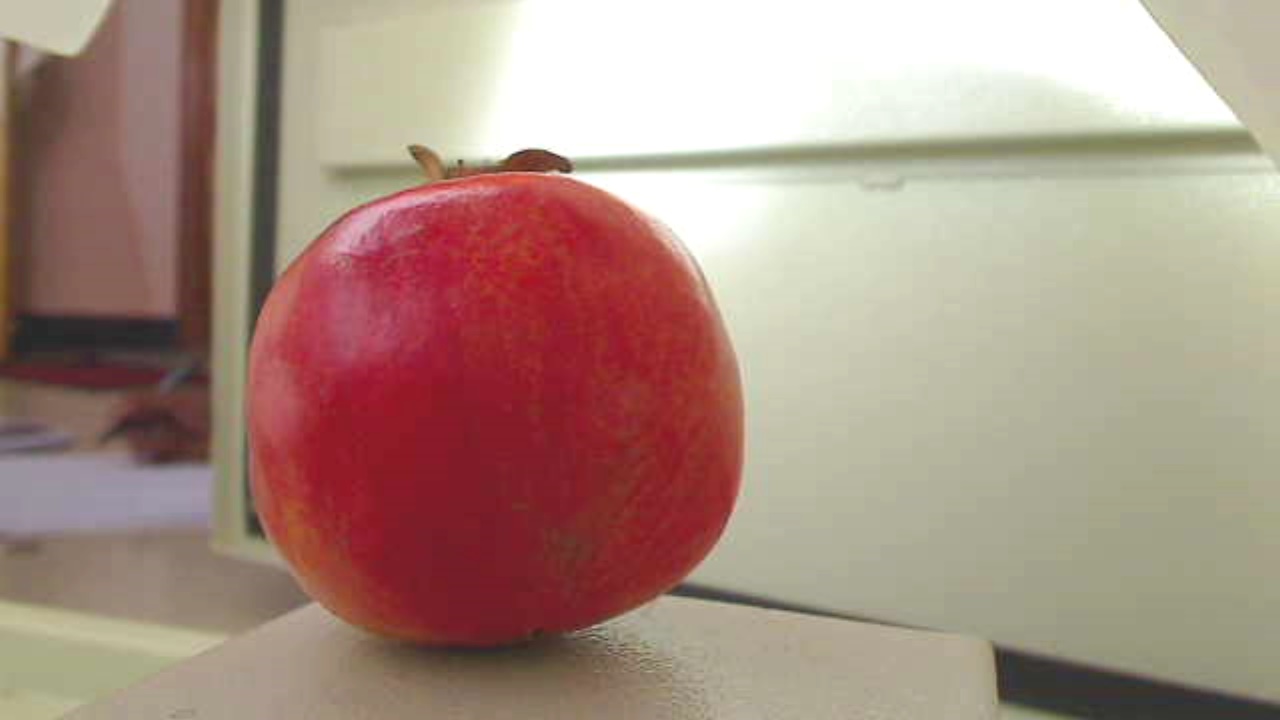
Grade: grade-3
Quality: quality-3